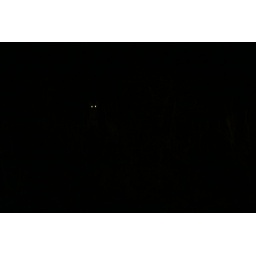
Cats Eyes! wild cat in africa, spotted at night